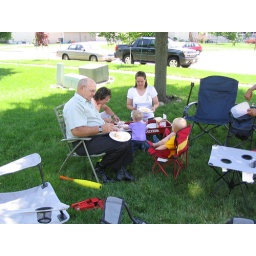
Having some cake under the shade tree